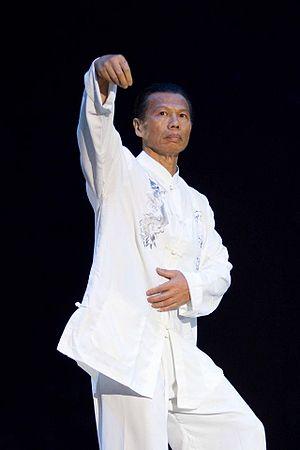
Bolo Yeung, né le 3 juillet 1946 à Canton, est un acteur hongkongais de cinéma et aussi un grand pratiquant d'art martiaux.